Italian cuisine

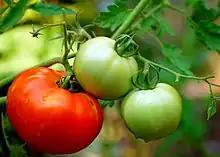
Tomatoes are a typical part of Italian cuisine, but only entered common usage in the late 18th century.

Particular attention is given to seasons and places where fish should be caught. The final volume includes pies, tarts, fritters, and a recipe for a sweet Neapolitan pizza (not the current savoury version, as tomatoes had not yet been introduced to Italy). However, such items from the New World as corn (maize) and turkey are included. Eventually, through the Columbian exchange, Italian cuisine would also adopt not just tomatoes as a key flavour, but also beans, pumpkins, courgette, and peppers, all of which came from the Americas during the last few hundred years.